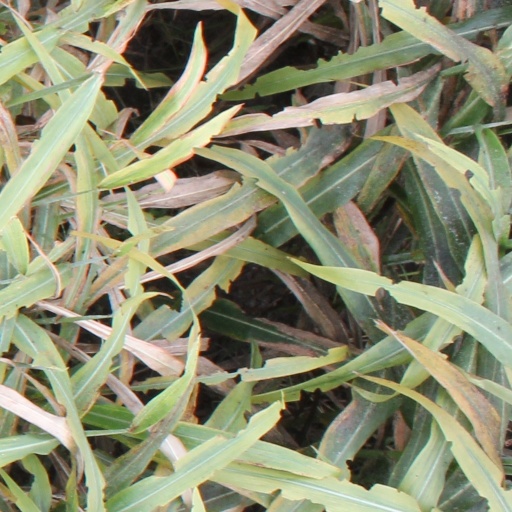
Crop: sorghum